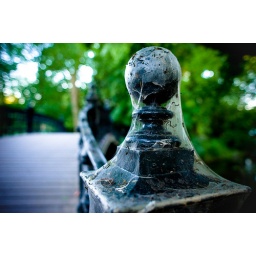
Caterpillars have built a 'web' around a bridge instead of the usual oak tree